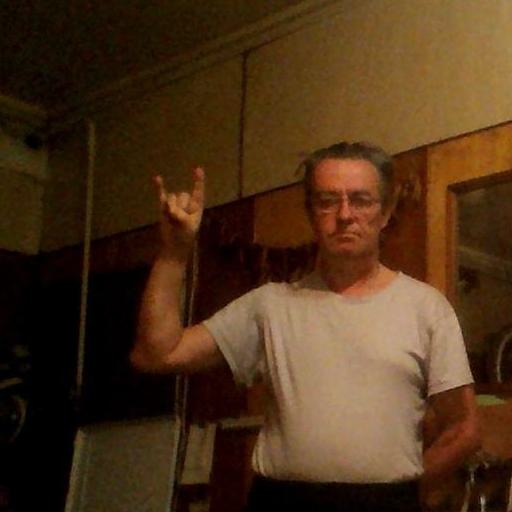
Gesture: rock